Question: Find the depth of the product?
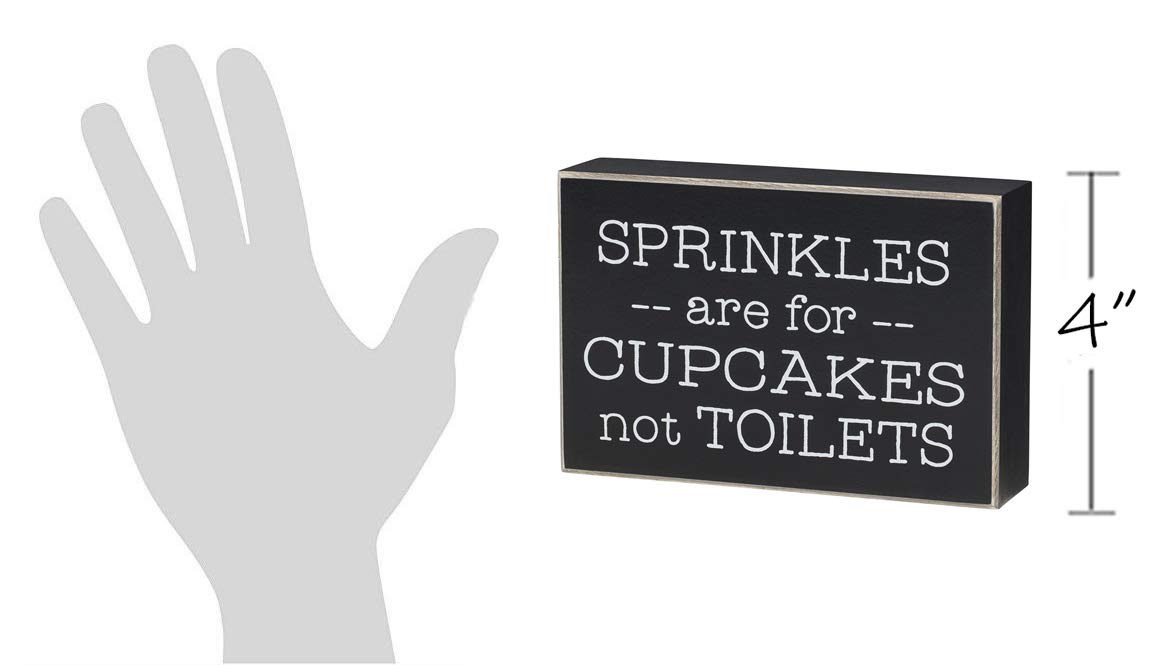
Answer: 4.0 inch